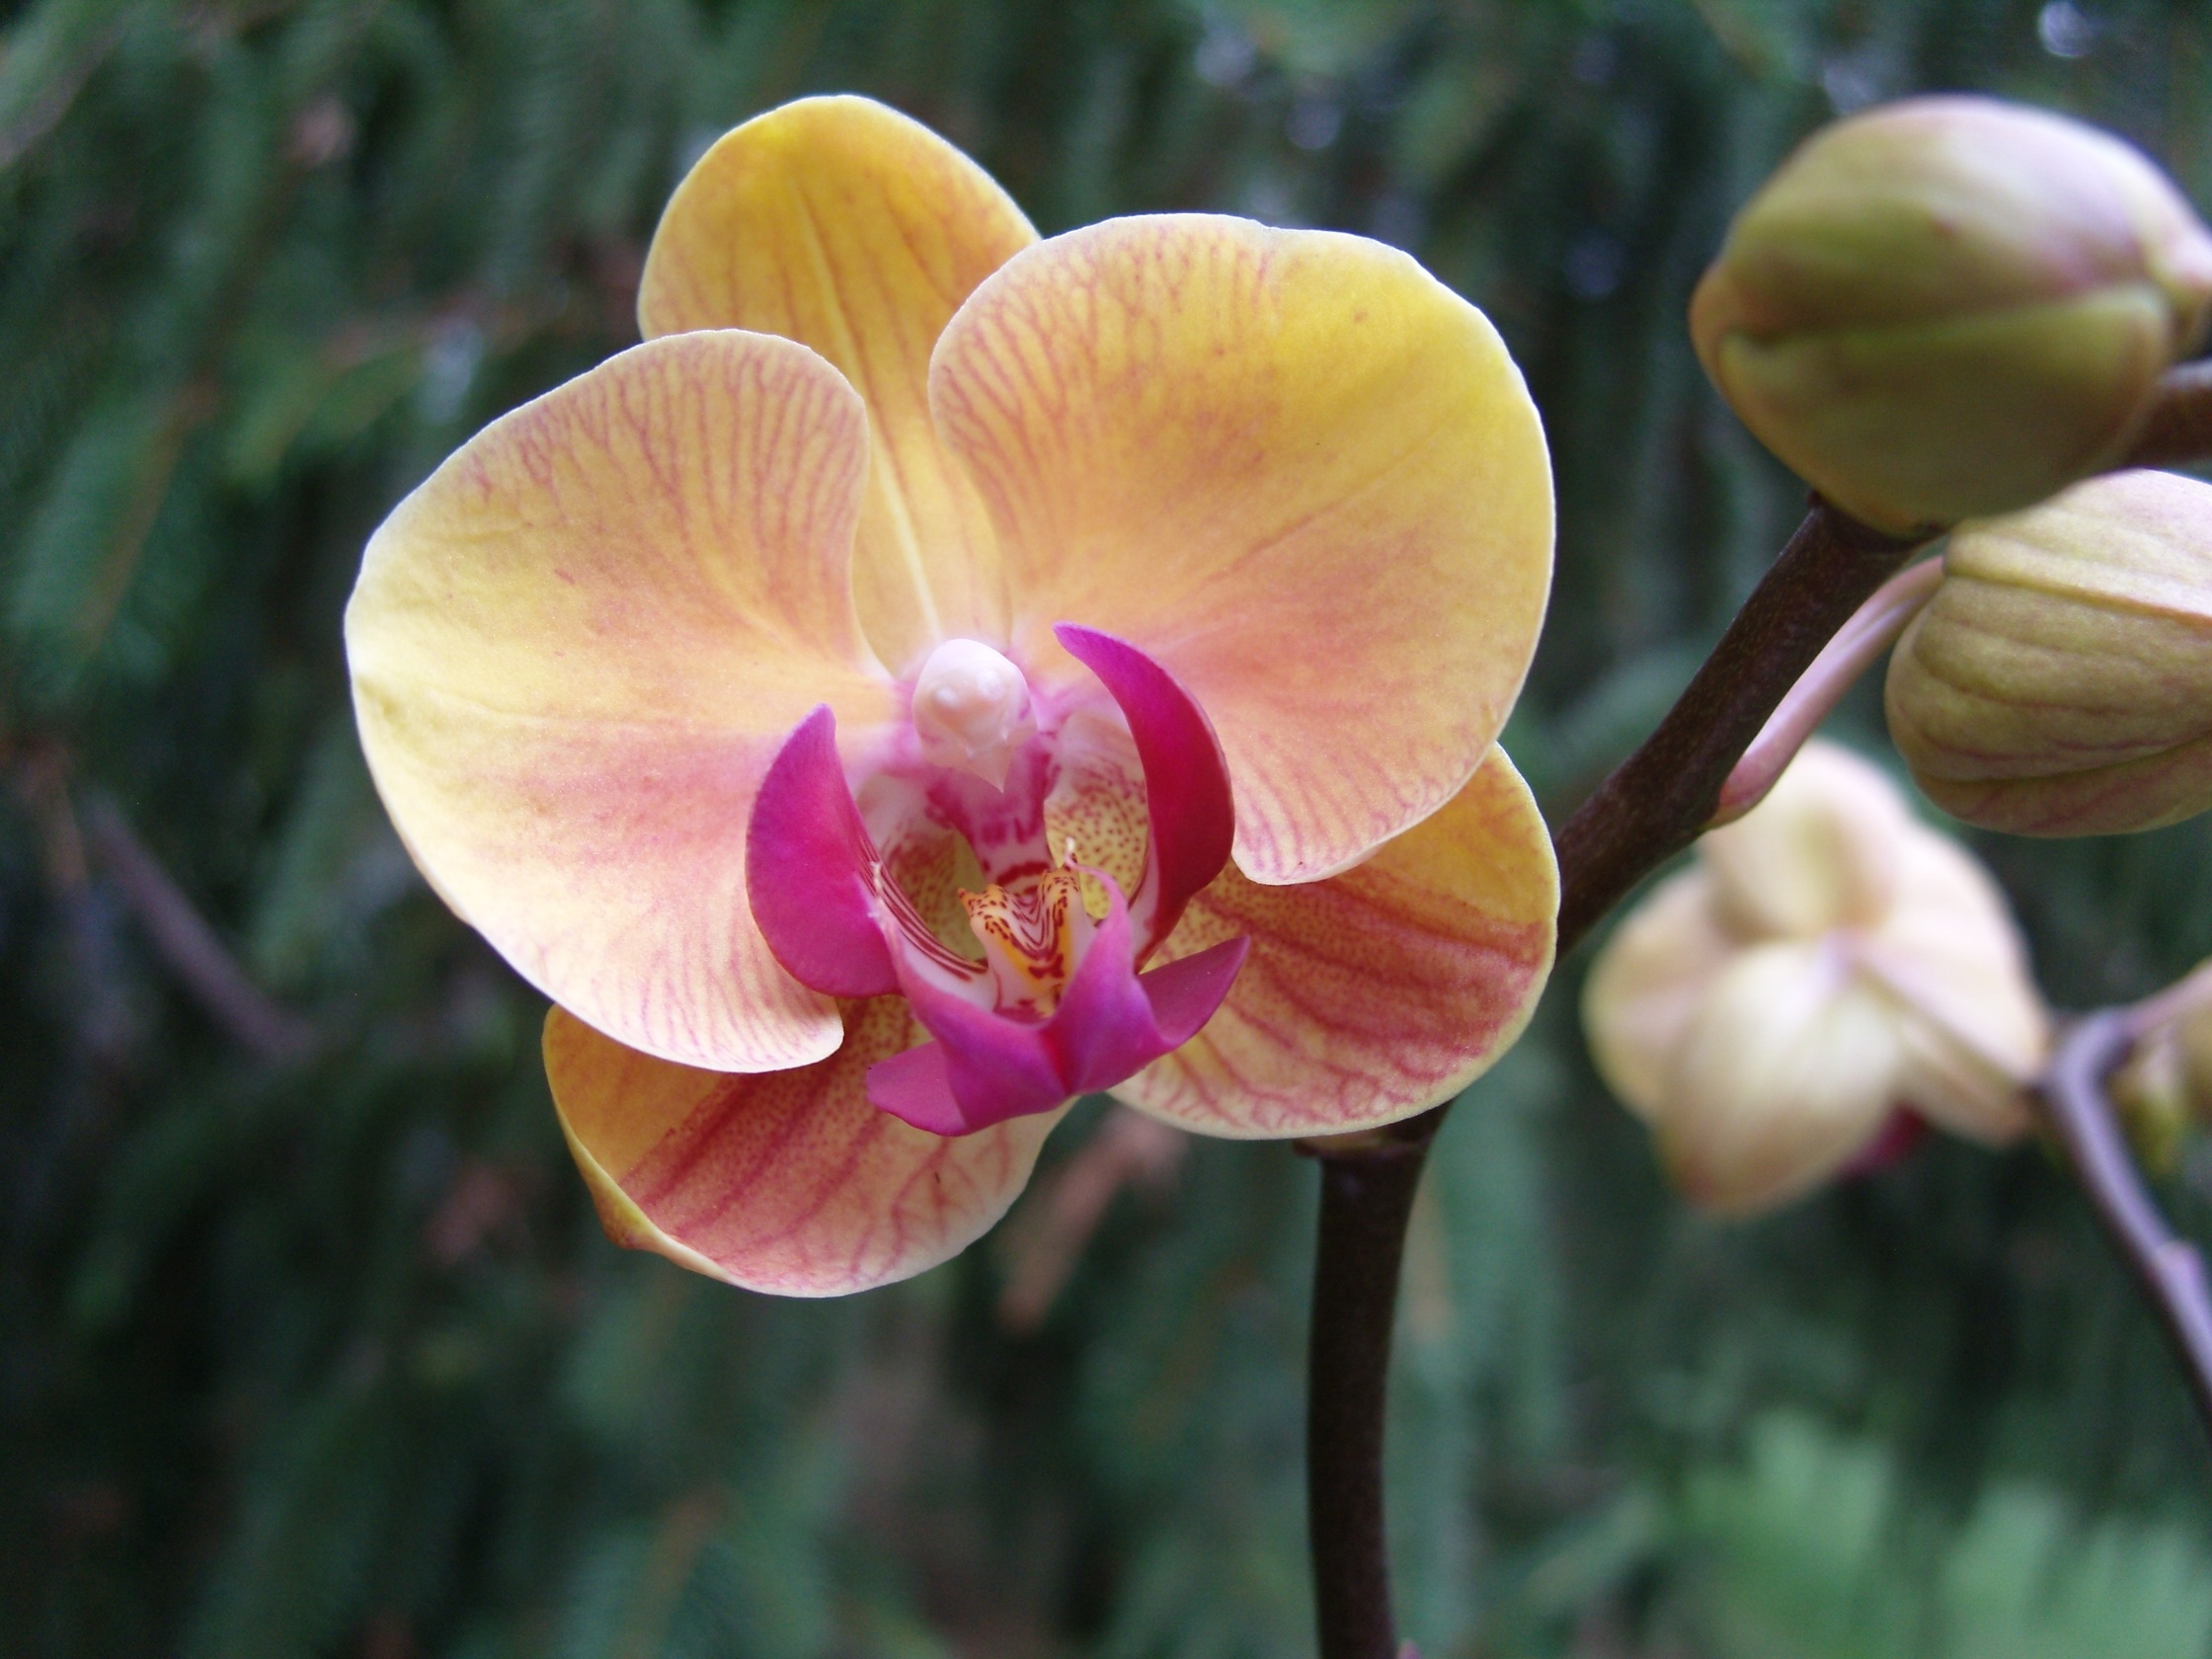
blossom, plant, flower, petal, botany, flora, orchid, wildflower, cypripedium, macro photography, yellow petals, flowering plant, pink center, plant stem, land plant, moth orchid